Kadu Makrani

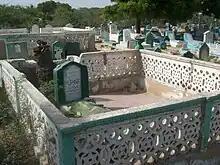
Final resting place of Kadu Makrani

Makrani was executed at Karachi Central Jail on 5 June 1887. He was buried at Mewah Shah Graveyard.